Joseph Mitchell House

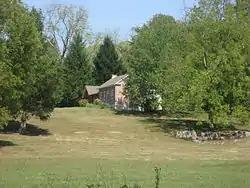
Roadside view of the house

The Joseph Mitchell House is a historic residence in southern Monroe County, Indiana, United States. Located on Ketcham Road west of the community of Smithville, it is one of the oldest houses in Monroe County, and it has been designated a historic site.